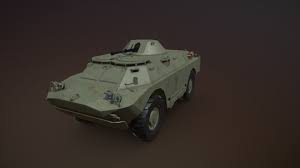
Label: BRDM